Saeed Hajjarian

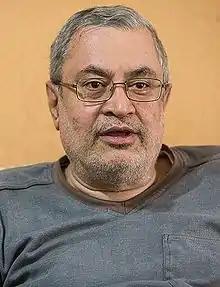
Hajjarian in 2015

Saeed Hajjarian (born 1954) is an Iranian reformist political strategist, journalist, pro-democracy activist and former intelligence officer. He was a member of Tehran's city council, and advisor to the president Mohammad Khatami. On 12 March 2000, he was shot in the face by an assailant and severely disabled, an act many Iranians believe was in retaliation for his help in uncovering the chain murders of several dissidents in Iran and his significant help to the Iranian reform movement in general, according to the BBC.